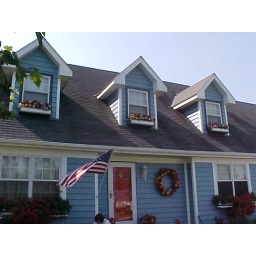
The plants in the window boxes on the second floor never get as big as the ones on the first floor